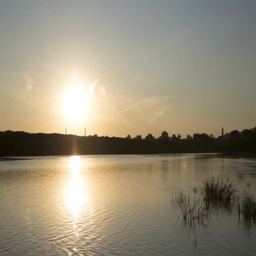
time lapse sunset over the pond .